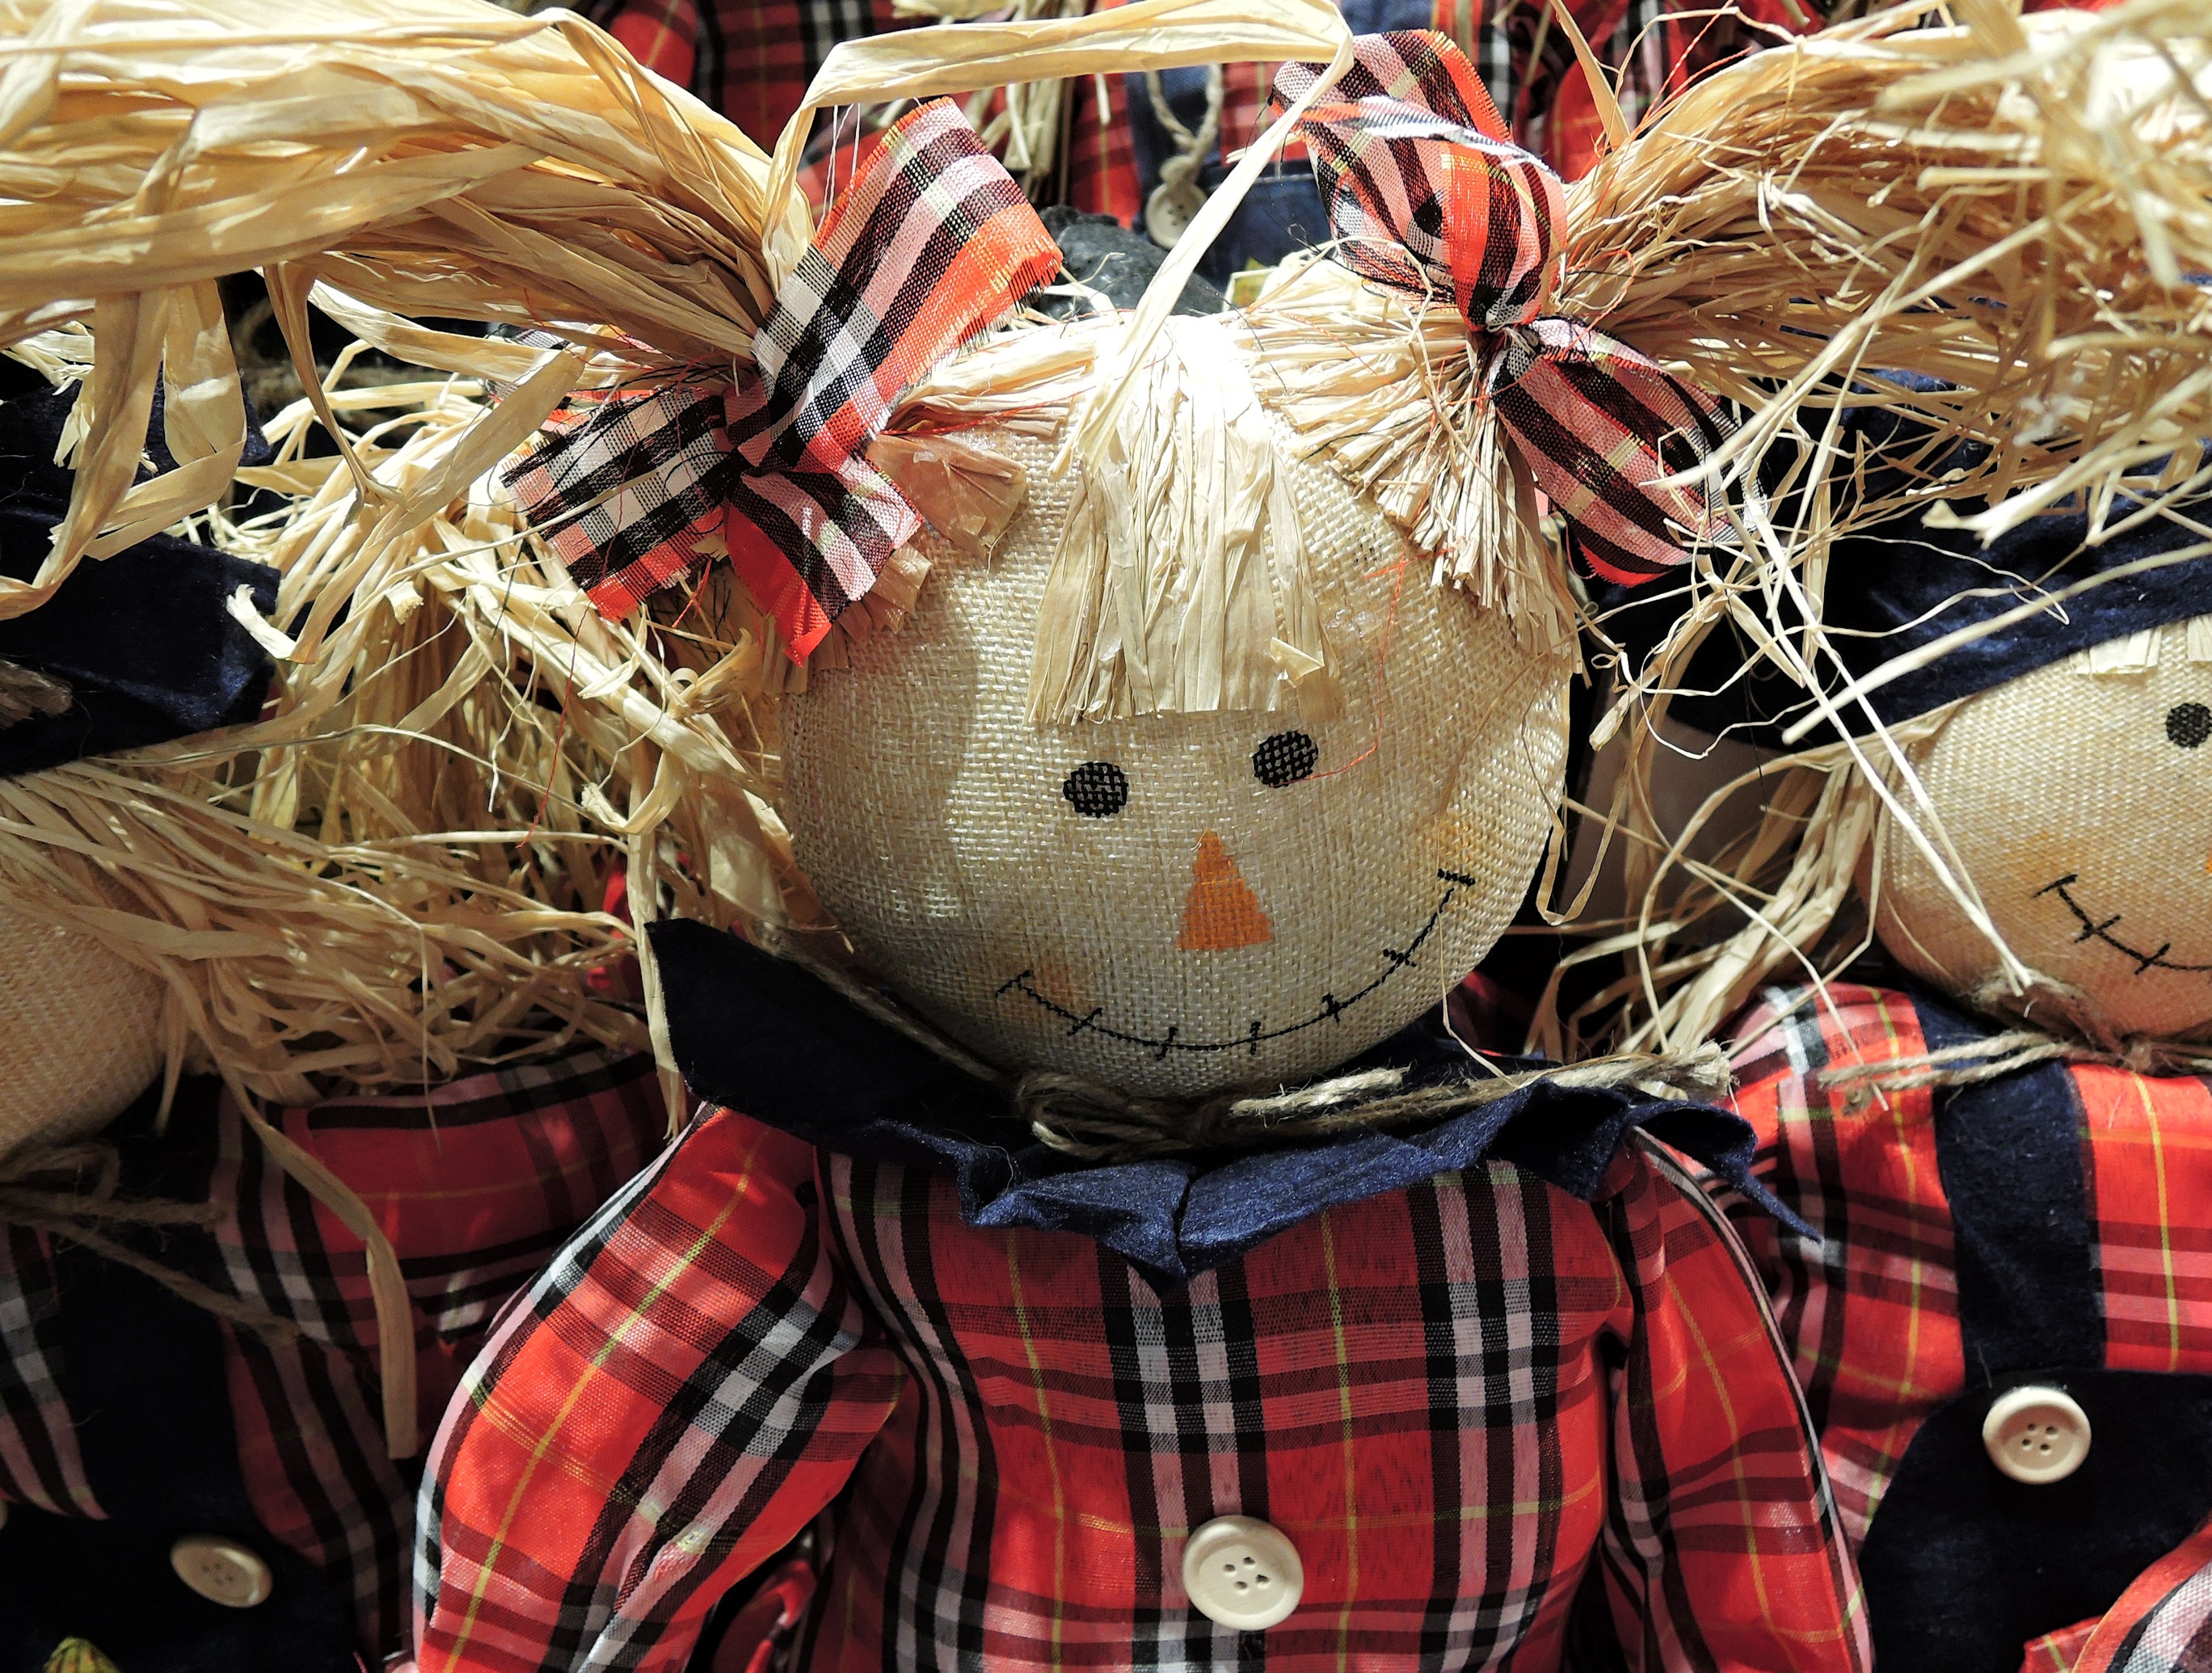
pattern, harvest, straw, scarecrow, dressed, commodity, thanksgiving doll, embroidered face